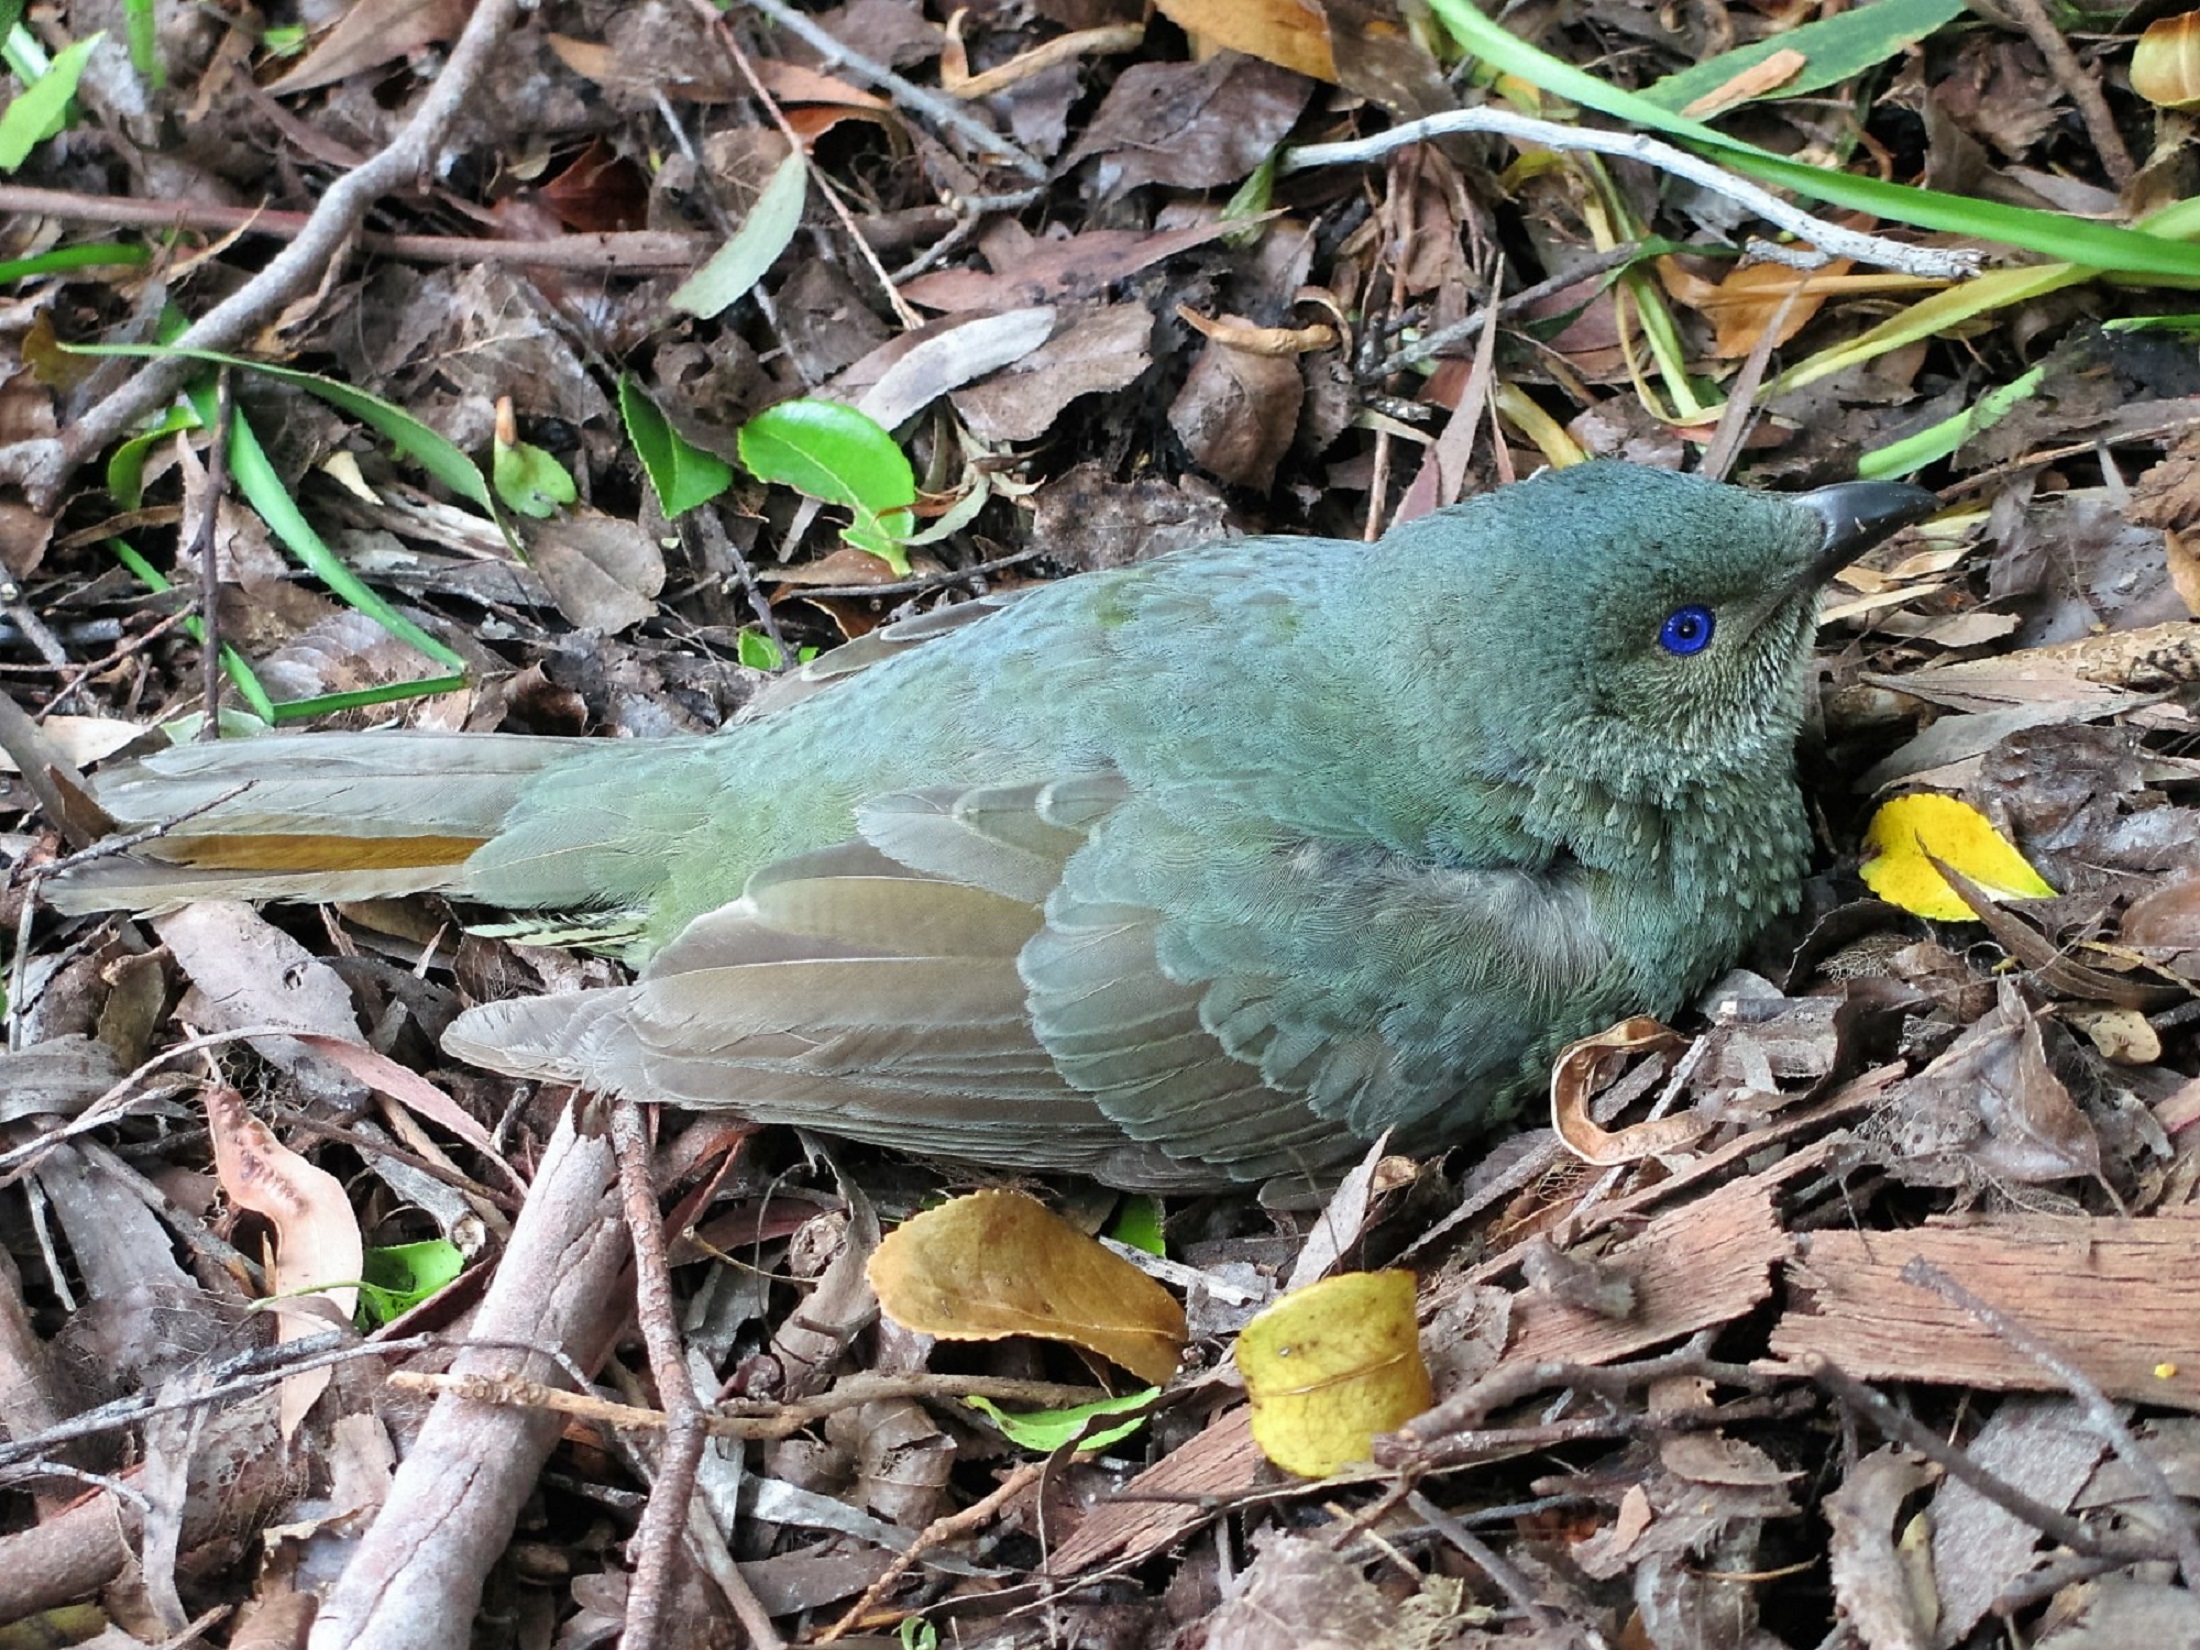
nature, branch, bird, leaf, flower, wildlife, green, beak, fauna, vertebrate, parakeet, blue eyes, old world flycatcher, perching bird